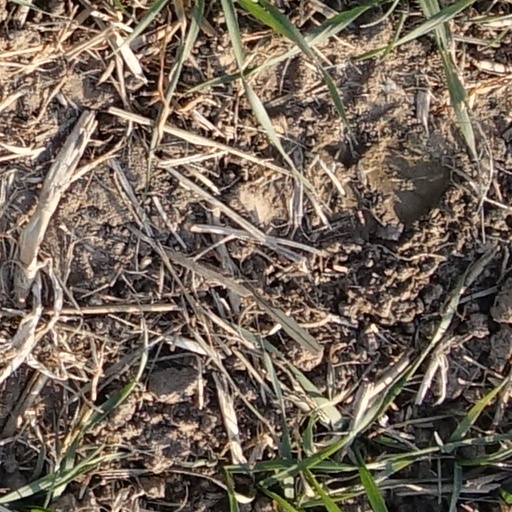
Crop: wheat